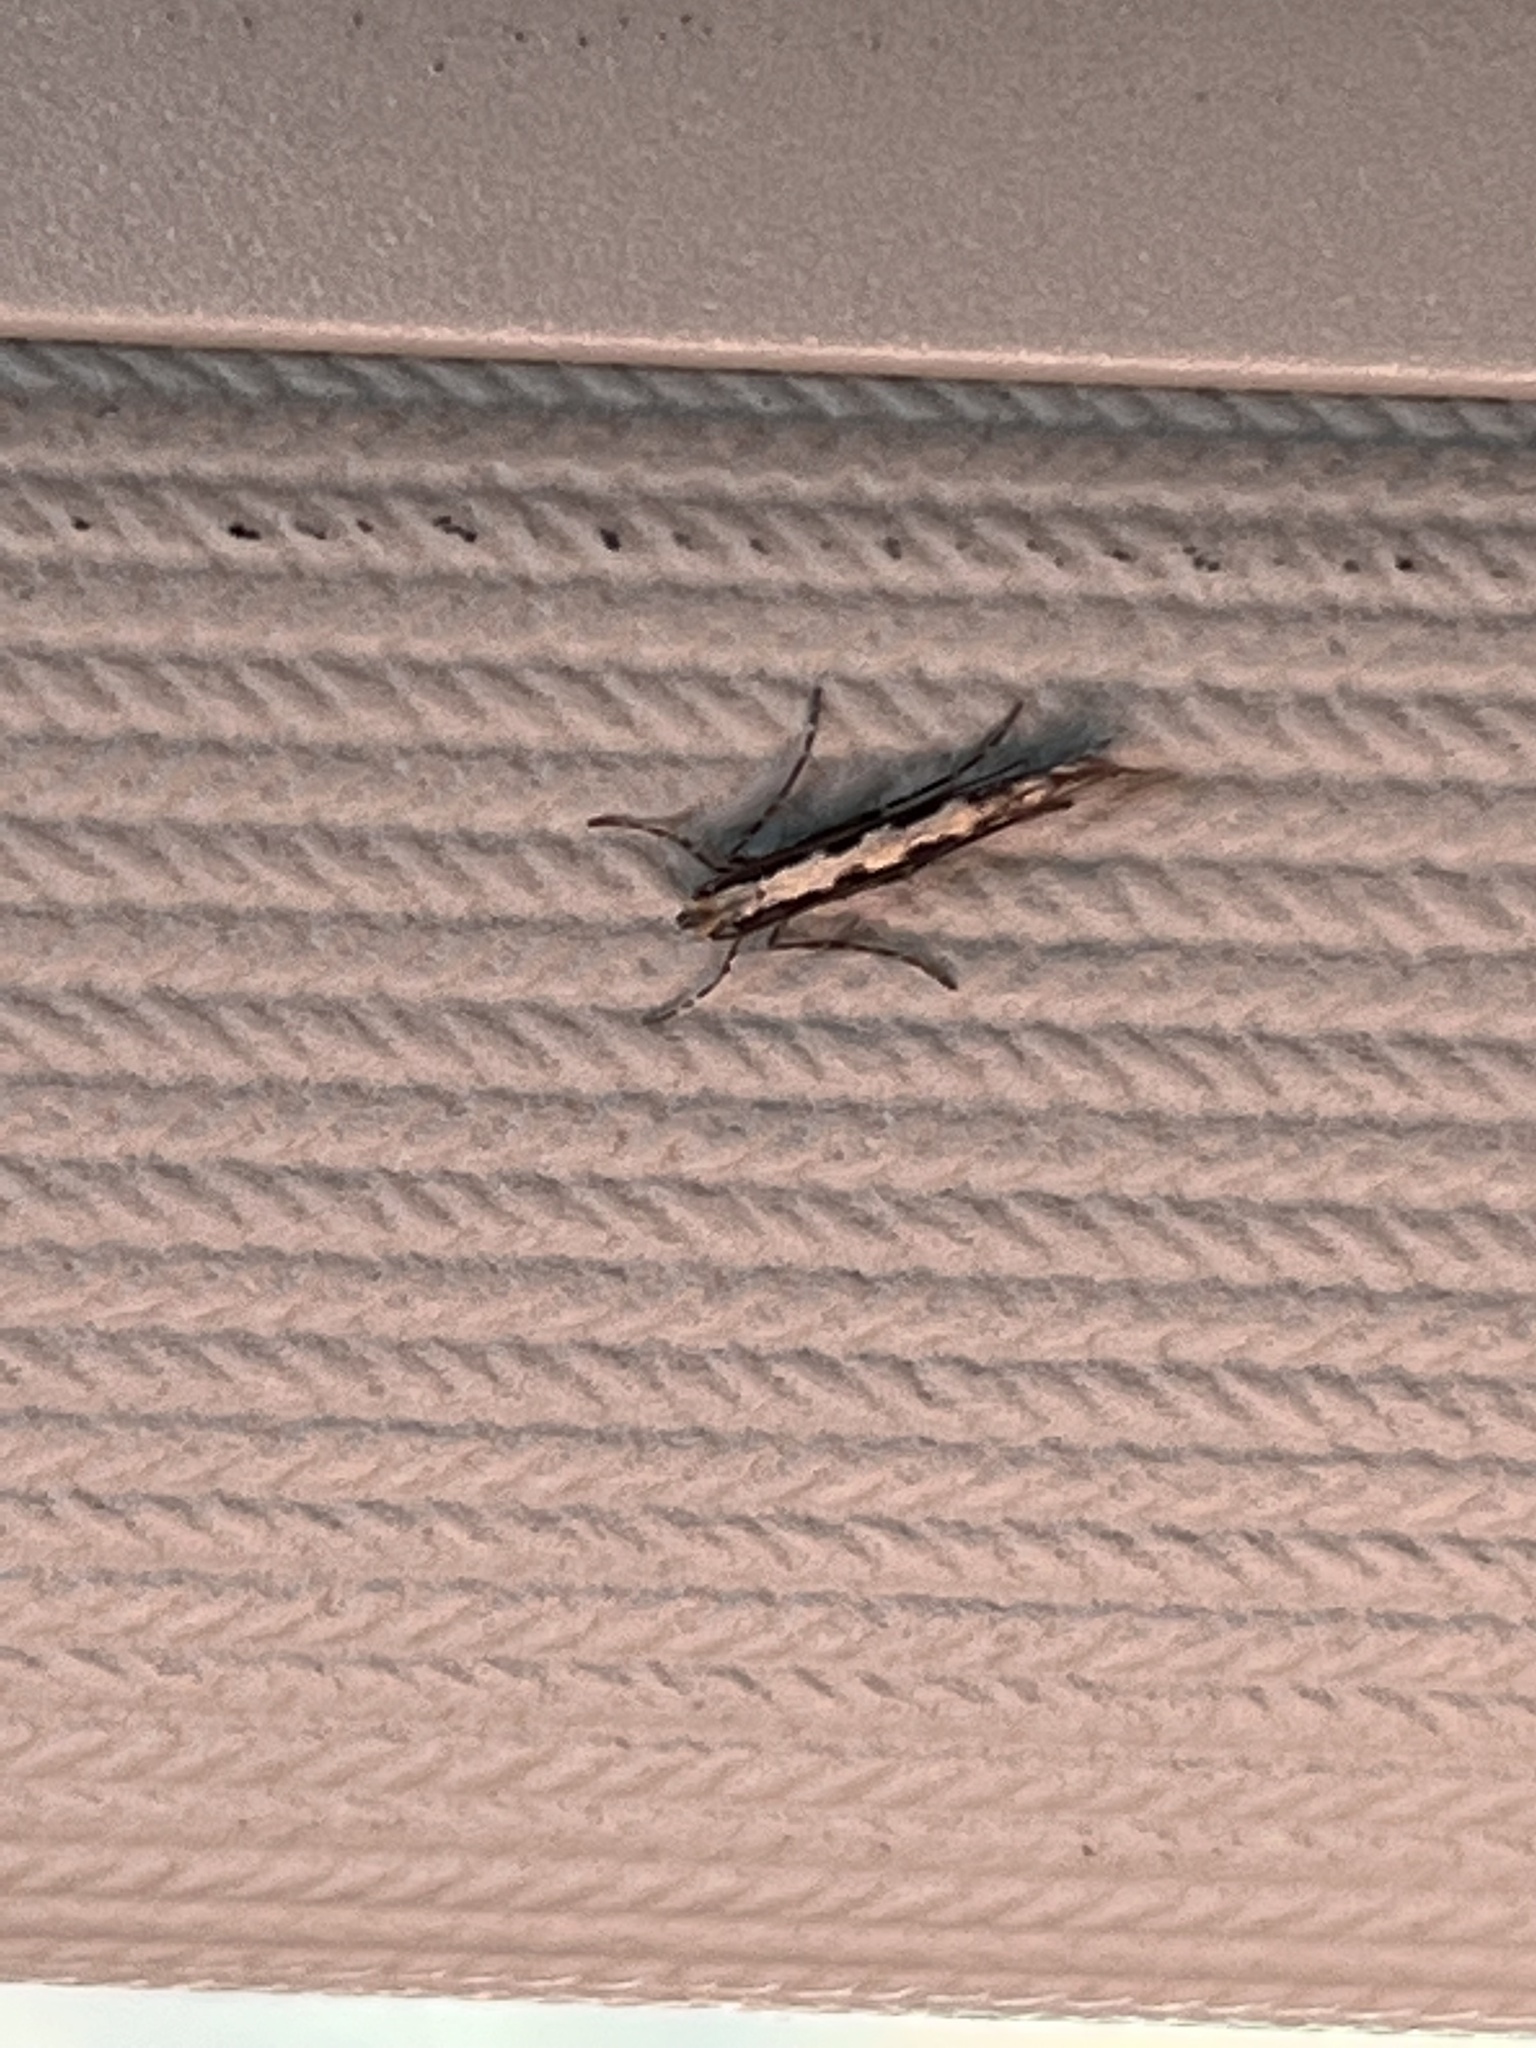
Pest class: diamondback_moth